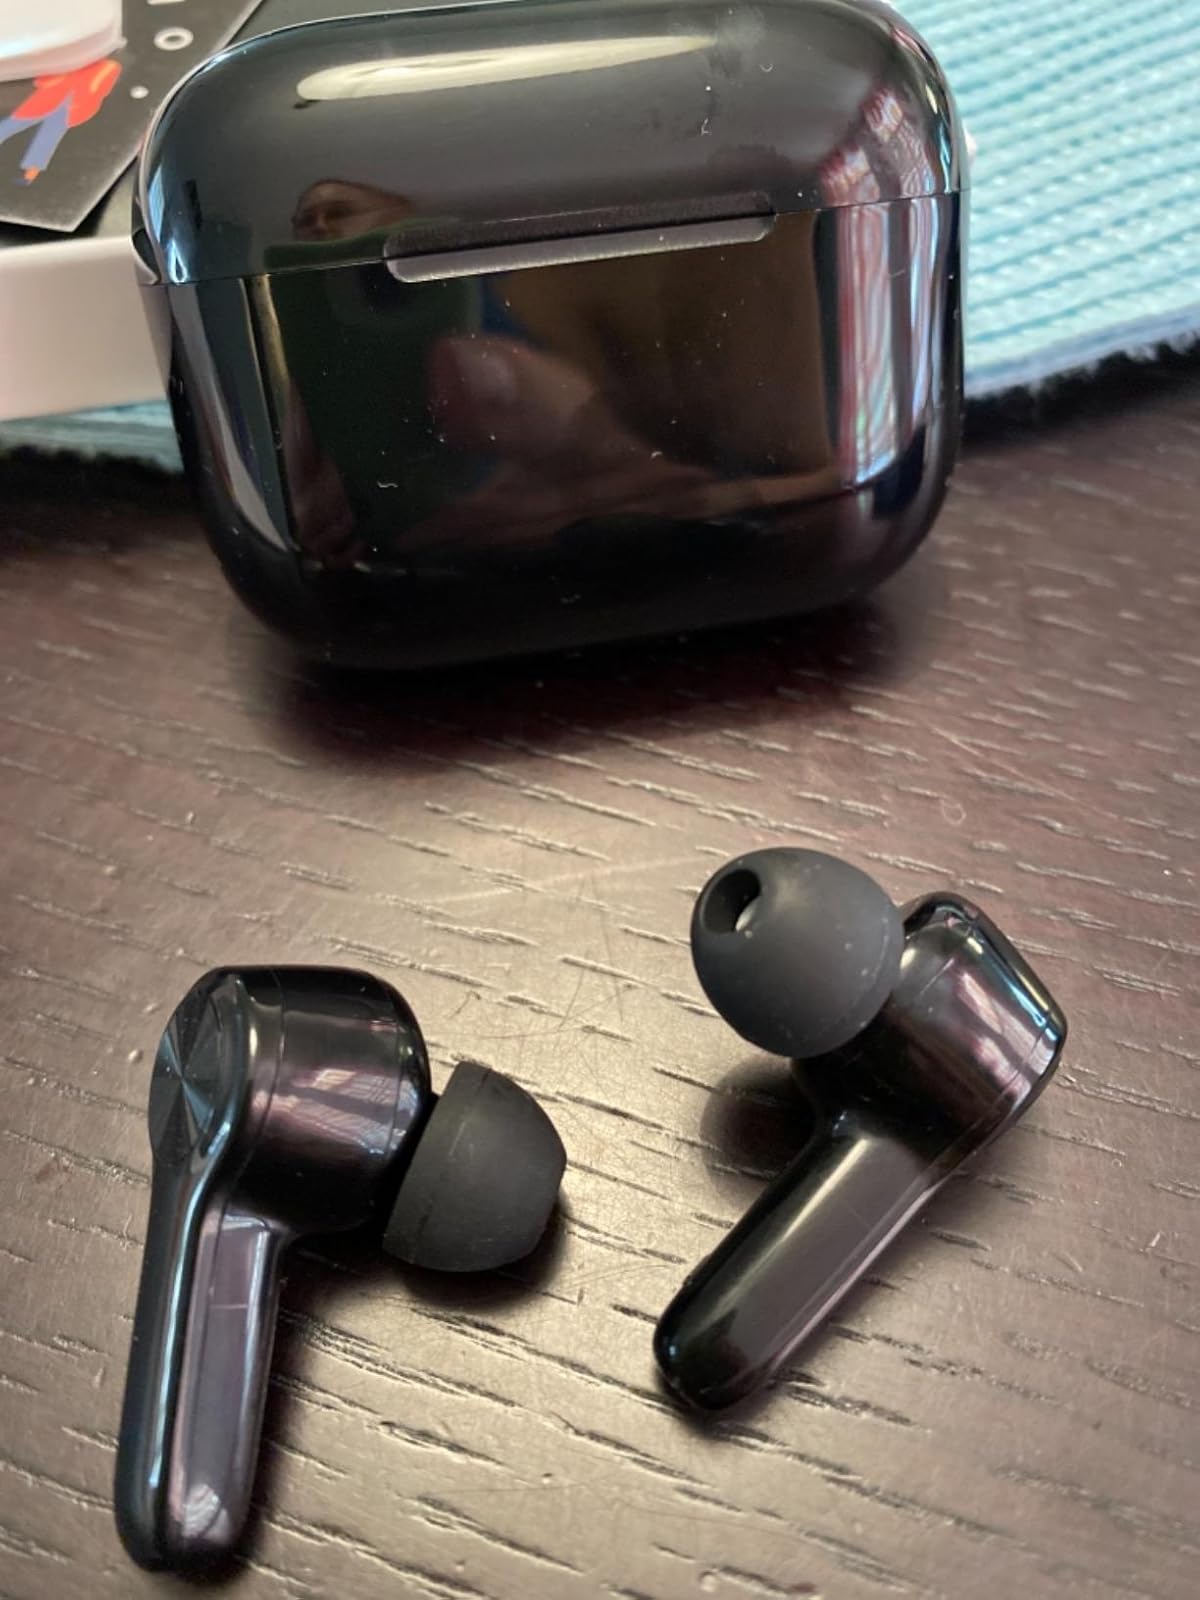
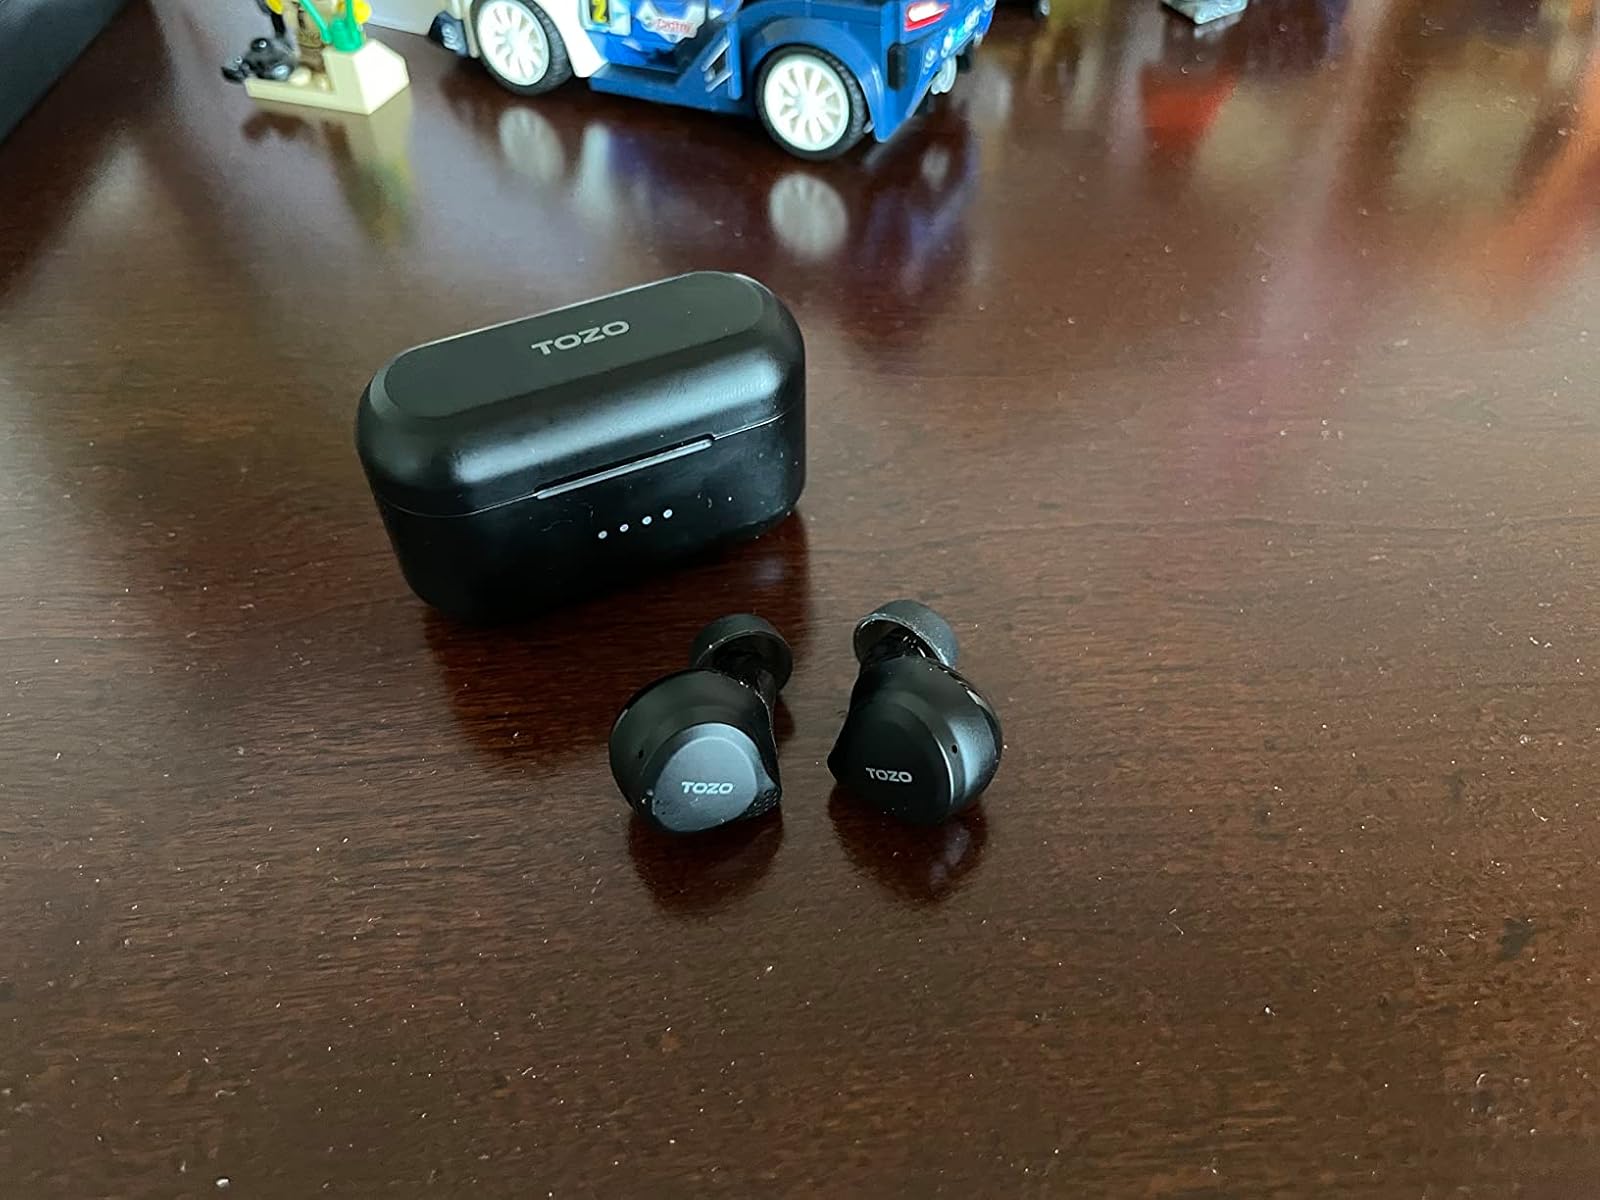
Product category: earbuds
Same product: no